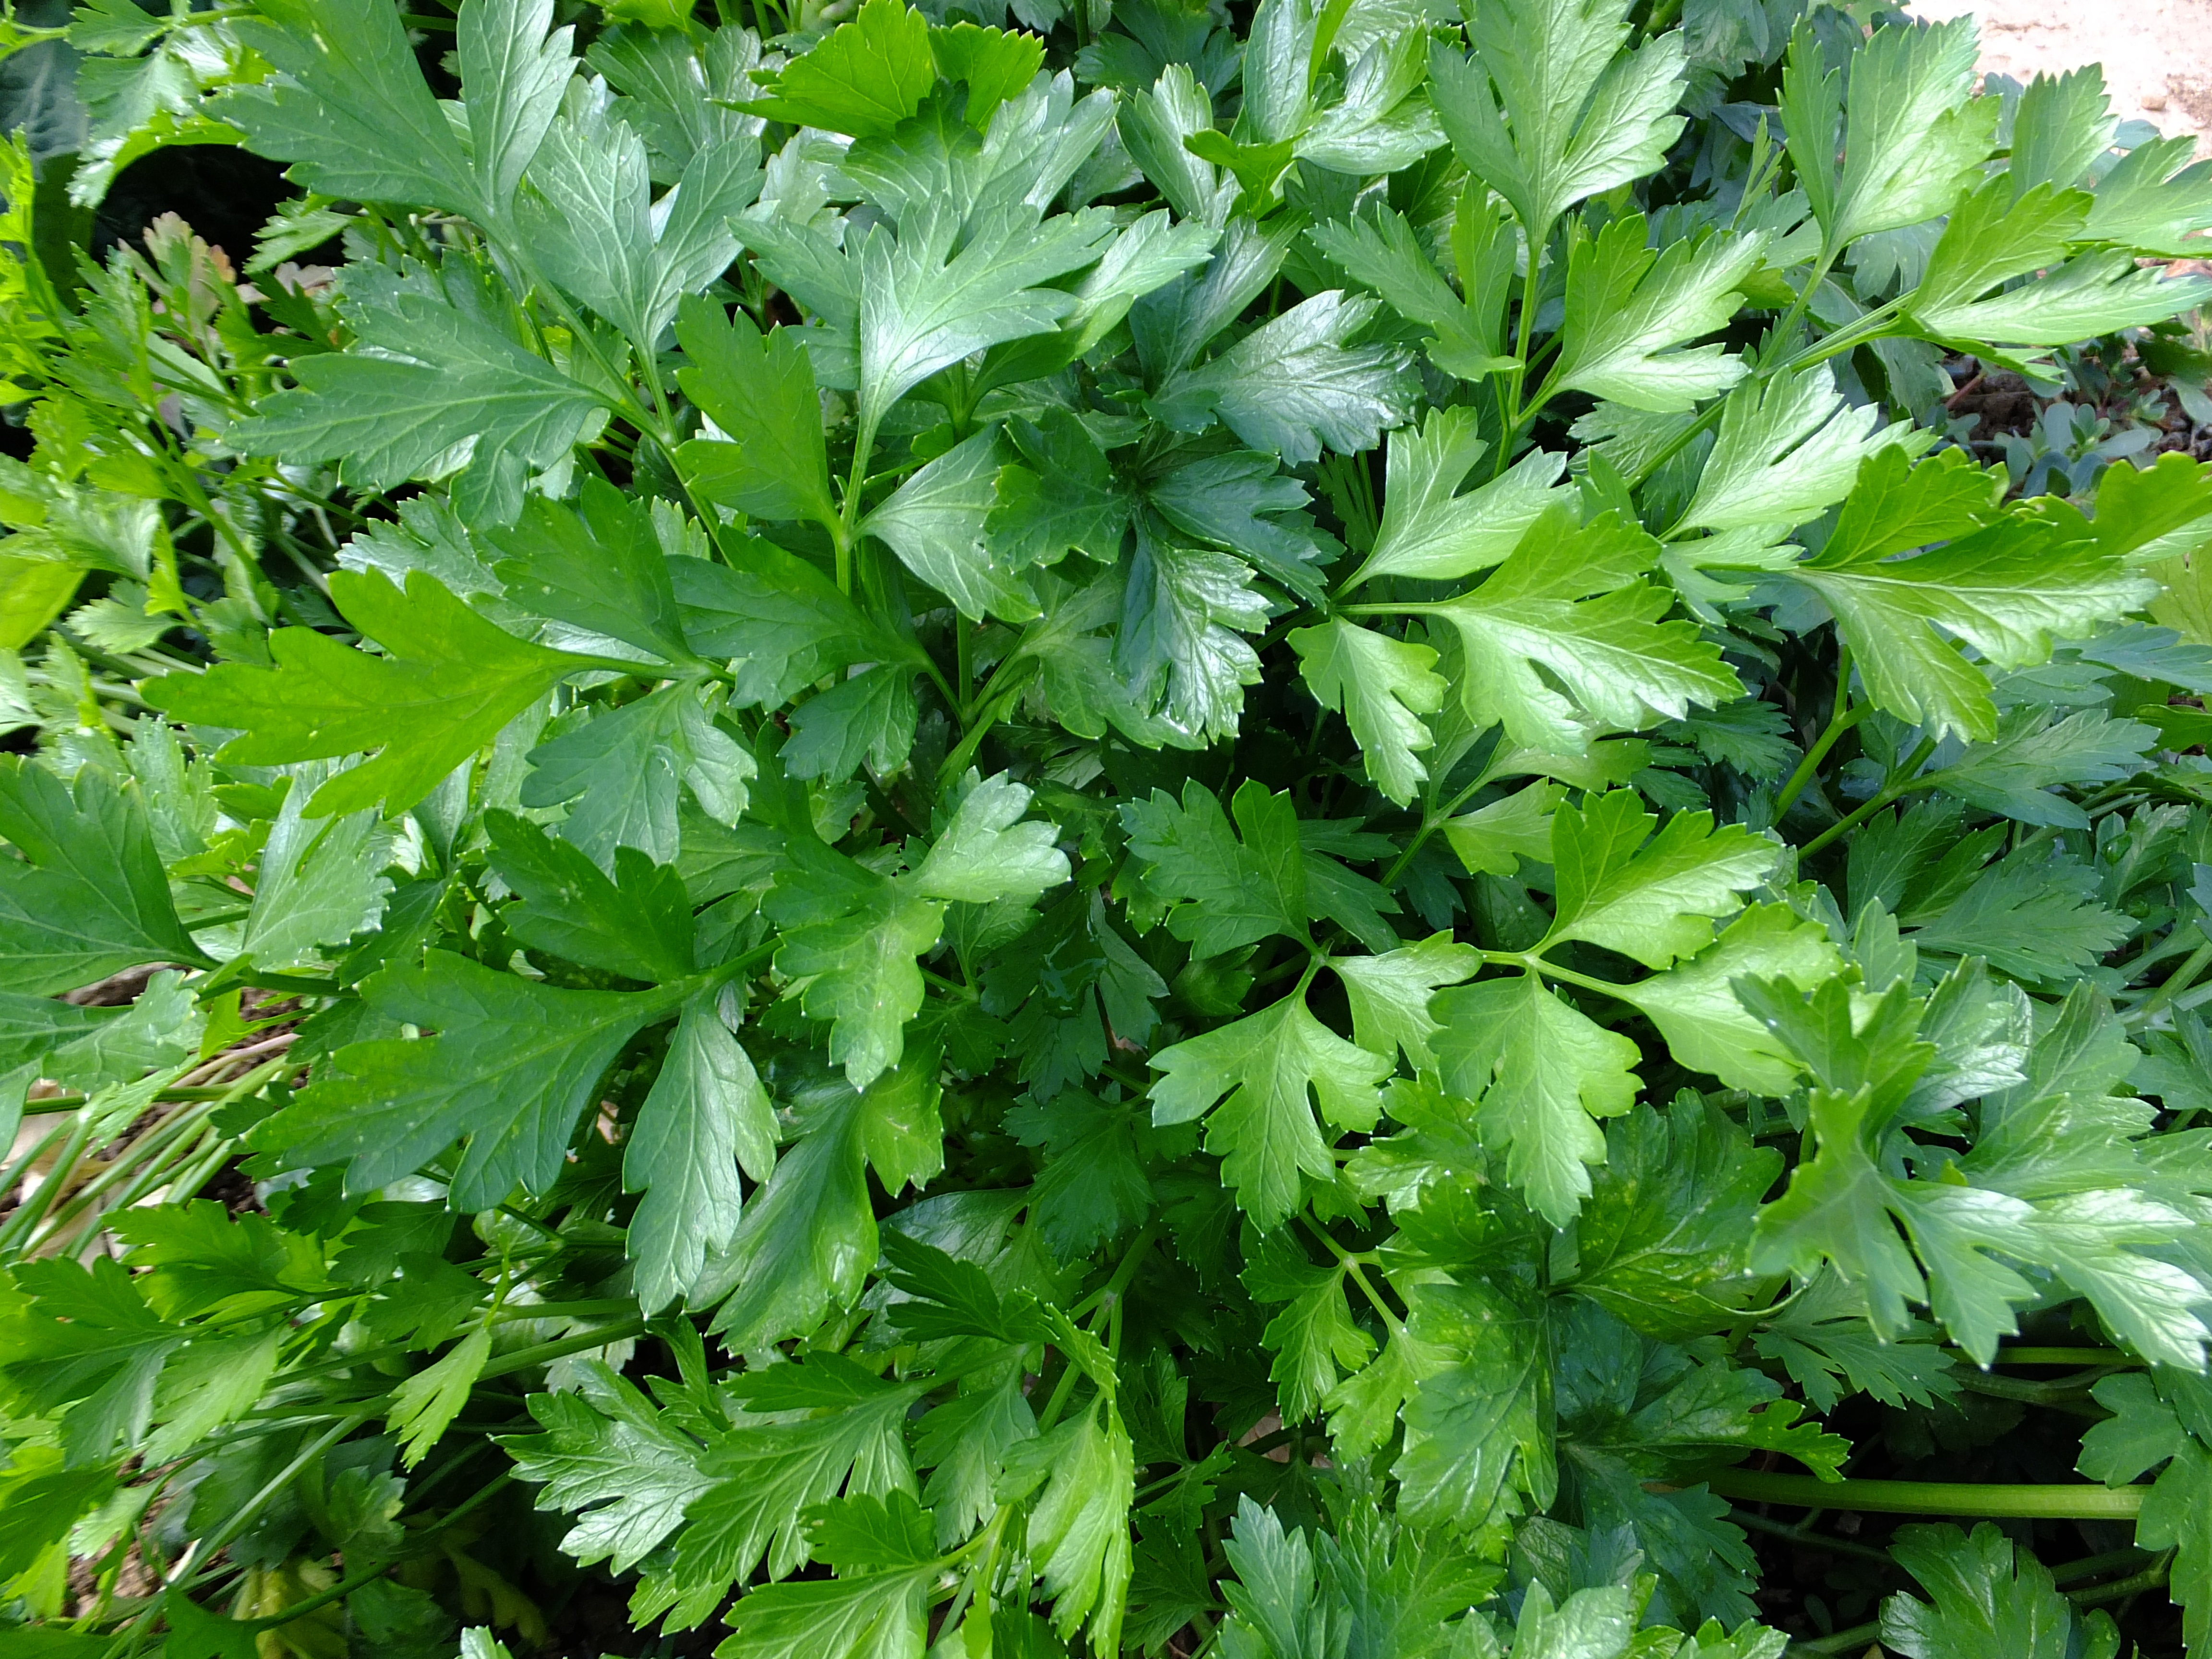
table, nature, plant, flower, food, green, herb, produce, vegetable, kitchen, eat, cook, leaves, vegetale, coriander, foods, edible, brassica, aromatic, parsley, flowering plant, alimentari, petroselinum crispum, land plant, apiales, brassica rapa, leaf vegetable, rapini, parsley family, japanese mugwort, aromas